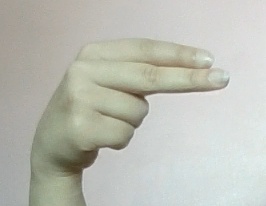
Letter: ain